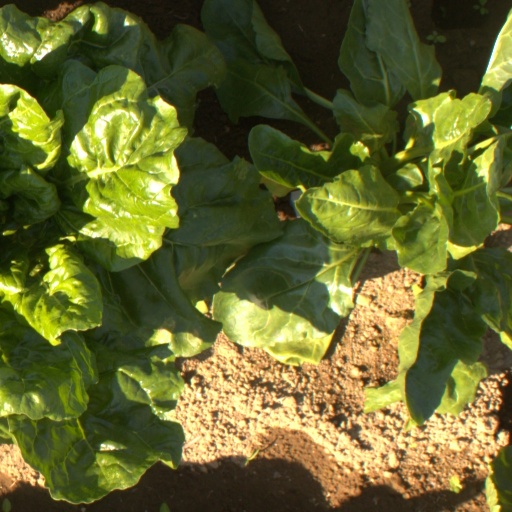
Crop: sugar beet